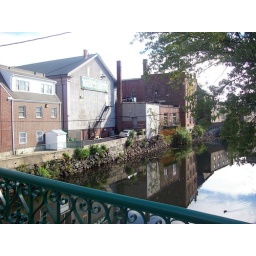
bridge over the mystic river